History of the Eastern Orthodox Church

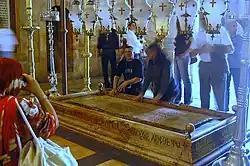
The Stone of the Anointing, believed to be the place where Jesus' body was prepared for burial. It is the 13th Station of the Cross.

The Orthodox Patriarch of Jerusalem and the ecclesiastics of the Orthodox church are based in the ancient Church of the Holy Sepulchre constructed in 335 AD.